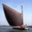
Label: ship